Ernst Meissel

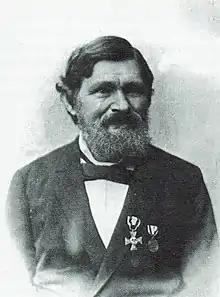

Daniel Friedrich Ernst Meissel (31 July 1826 in Eberswalde, Brandenburg Province – 11 March 1895 in Kiel) was a German teacher and school director who contributed to various aspects of number theory.